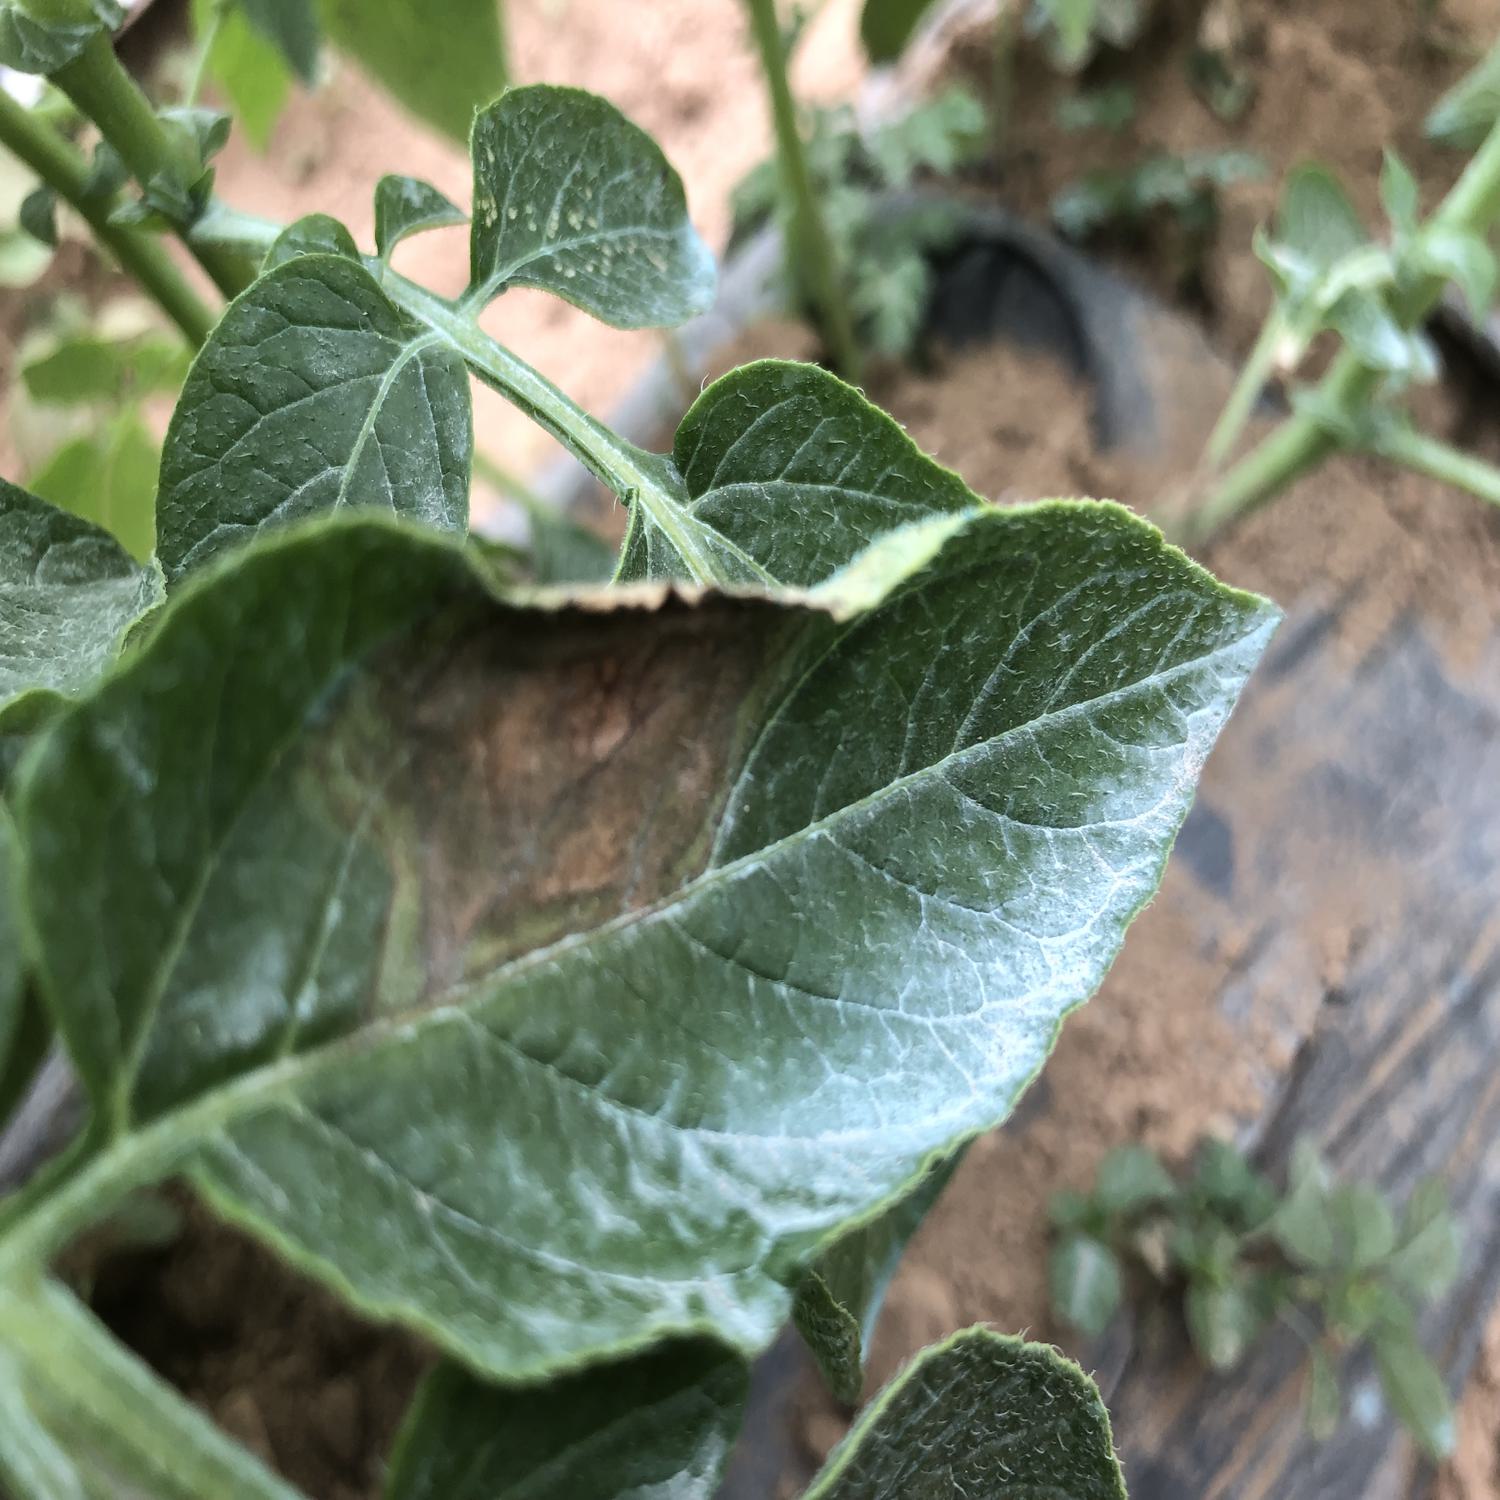
Label: Phytopthora